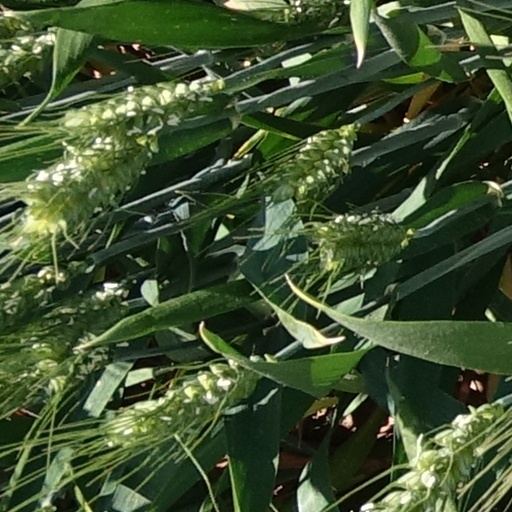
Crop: wheat